Andromeda Galaxy

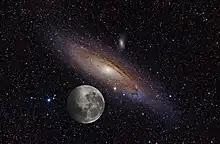
Superimposing picture showing sizes of the Moon and the Andromeda Galaxy as observed from Earth. Note that this photographic image shows much more of the galaxy's darker outer regions than an amateur observer is able to see.

Until 2018, mass estimates for the Andromeda Galaxy's halo (including dark matter) gave a value of approximately , compared to for the Milky Way. This contradicted even earlier measurements that seemed to indicate that the Andromeda Galaxy and Milky Way are almost equal in mass. In 2018, the earlier measurements for equality of mass were re-established by radio results as approximately . In 2006, the Andromeda Galaxy's spheroid was determined to have a higher stellar density than that of the Milky Way, and its galactic stellar disk was estimated at twice the diameter of that of the Milky Way. The total mass of the Andromeda Galaxy is estimated to be between and . The stellar mass of M31 is , with 30% of that mass in the central bulge, 56% in the disk, and the remaining 14% in the stellar halo. The radio results (similar mass to the Milky Way Galaxy) should be taken as likeliest as of 2018, although clearly, this matter is still under active investigation by several research groups worldwide.